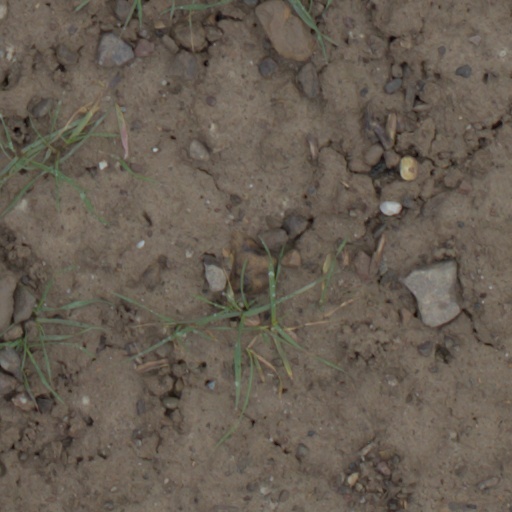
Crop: wheat